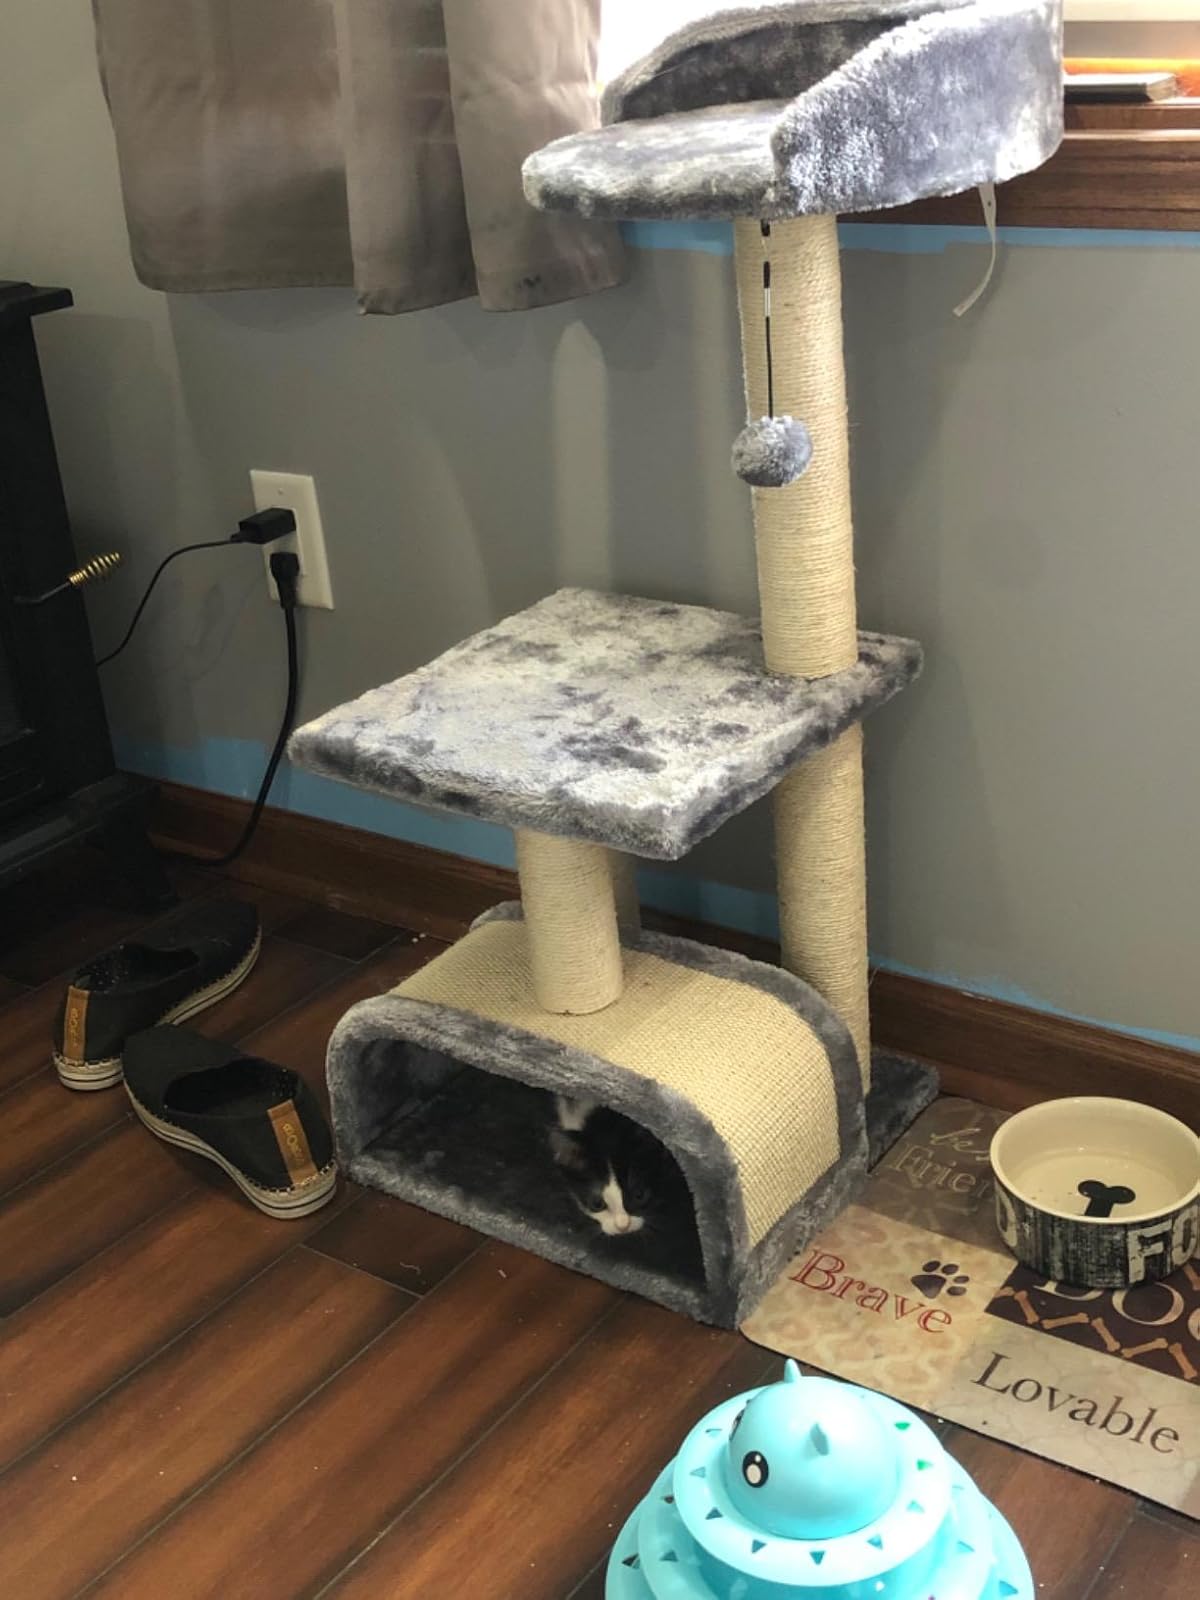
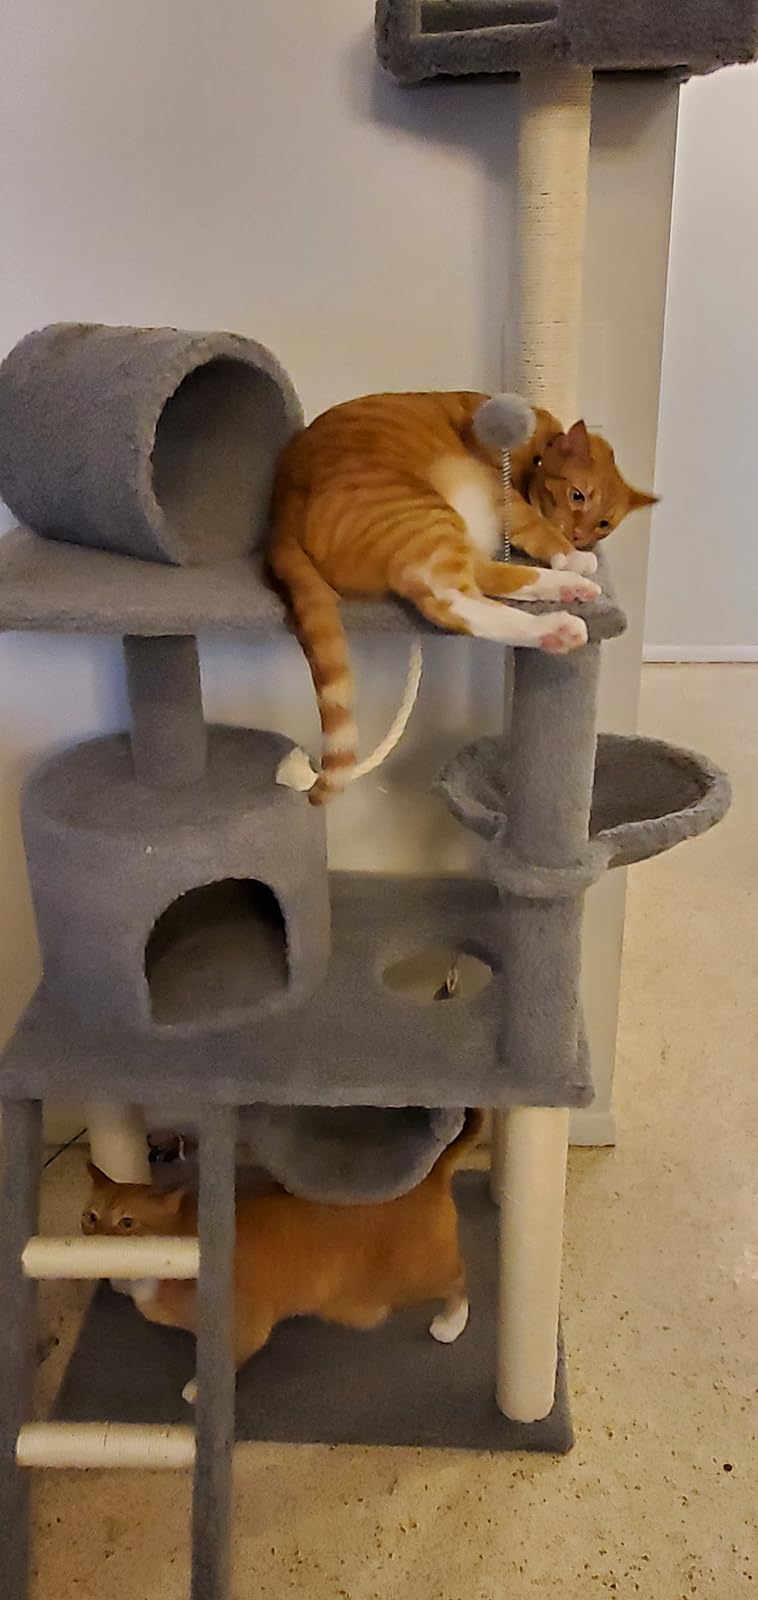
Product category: items_cat tree
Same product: no